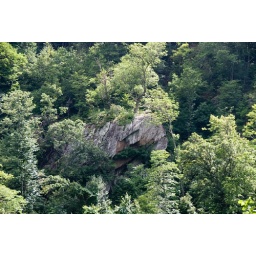
Tree growing in the rock across the canyon